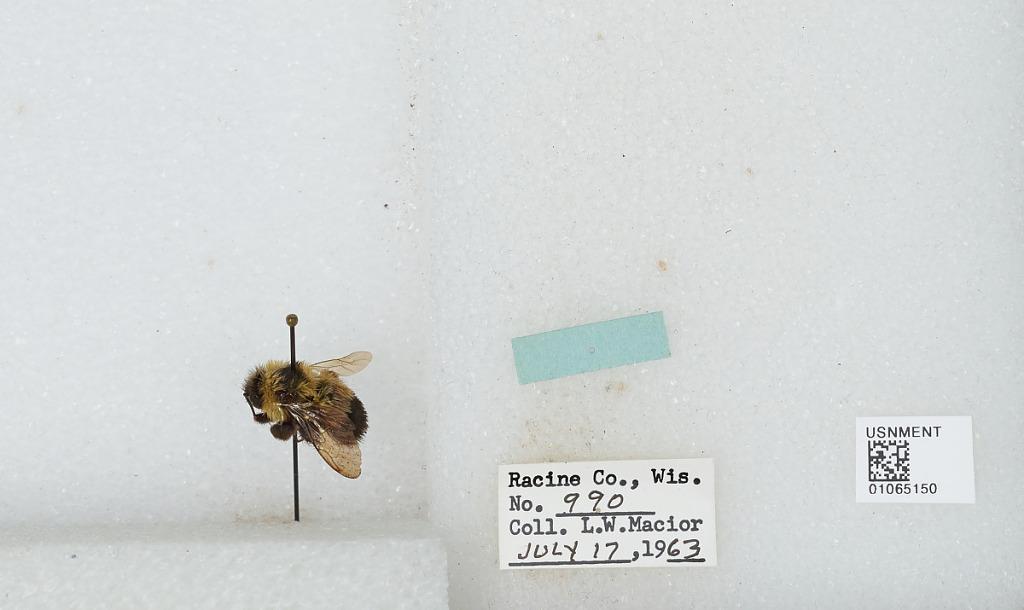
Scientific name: Bombus (Bombus) affinis Cresson
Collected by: L. Macior
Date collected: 1963-7-17
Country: United States
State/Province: Wisconsin
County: Racine
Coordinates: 42.78, -87.76